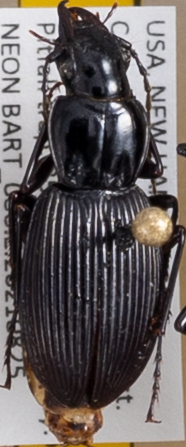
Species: Pterostichus lachrymosus
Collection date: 2021-08-25
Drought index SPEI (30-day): -0.386
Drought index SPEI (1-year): -0.944
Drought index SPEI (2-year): -0.54